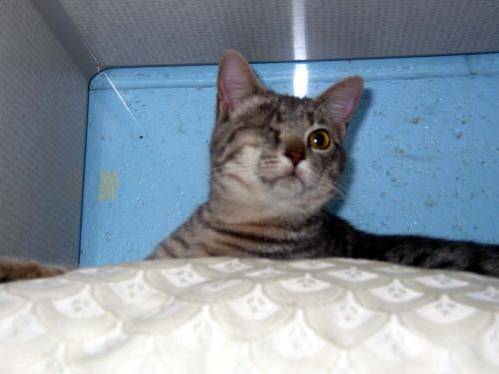
Label: cat